2017 European Talent Cup

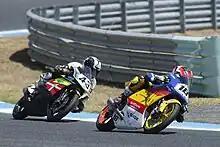
2017 champion Manuel González in front of Simon Jespersen

The 2017 European Talent Cup was the first season of the European Talent Cup. Participants born between 2000 and 2004 rode a Honda NSF250R.